Bailiwick of Utrecht

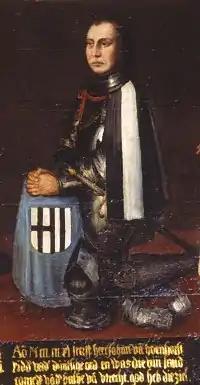
Johan van Hoenhorst, land commander 1325–40

The Teutonic Order's Bailiwick of Utrecht ("Balije van Utrecht") initially focused mainly on the spiritual development of its own members.